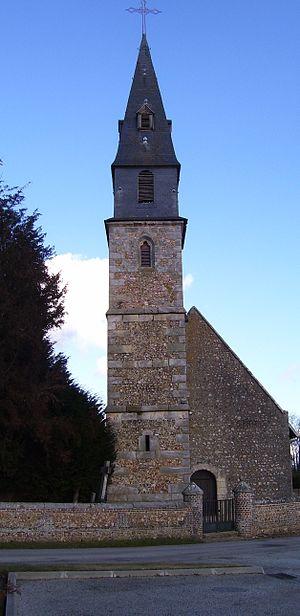
Eglise Paroissiale Saint Pierre de Valailles, département Eure (27), Haute-Normandie. Nef du 11e siècle avec porche muré au sud.